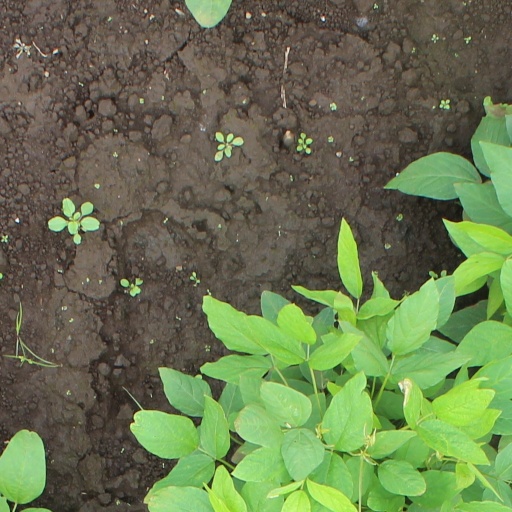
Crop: soybean